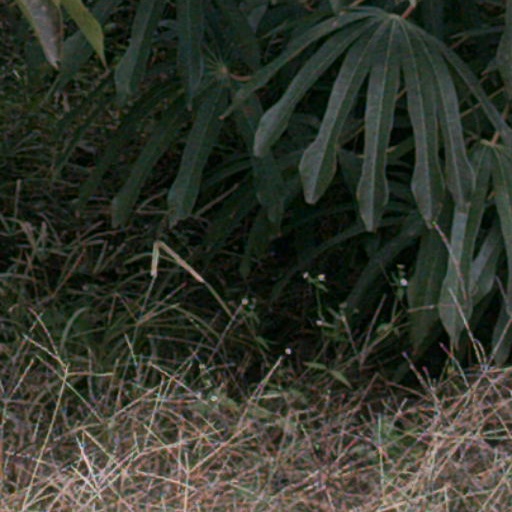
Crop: cassava